Plainfield Halfway House

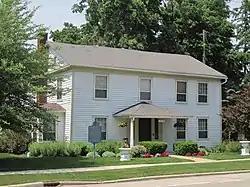
Plainfield Halfway House in 2011

The Plainfield Halfway House is a historic building in Plainfield, Illinois. Plainfield was first settled in the 1820s by a group seeking to convert the local Pottawatomie to Christianity. Squire L. F. Arnold, the first postmaster of Plainfield, owned the tract of land on which the building stands. In 1834, he built a small building to serve as a post office and a stop for stagecoaches. The property was sold in 1836, and a two-story building was constructed adjacent to the original structure. This new structure operated as a tavern and inn. The inn earned its name by being halfway on the stagecoach line between Chicago and Ottawa. A year later, Dr. Erastus Wight became manager of the establishment, running it until his death in 1845. His son, Dr. Roderick Wight, took over from his father and purchased the building in 1850. He added a one-story addition to the back of the inn later that year.